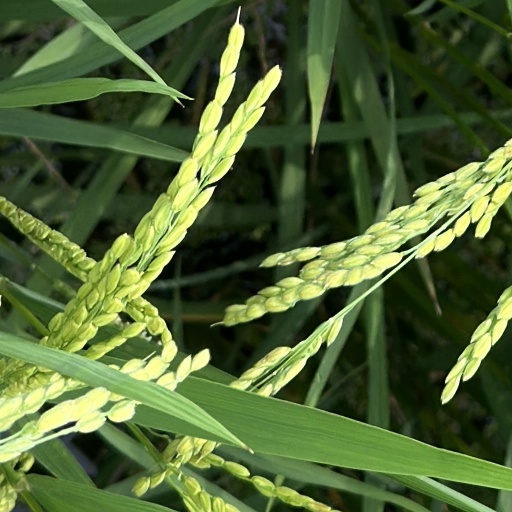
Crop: rice